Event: Nepal Earthquake
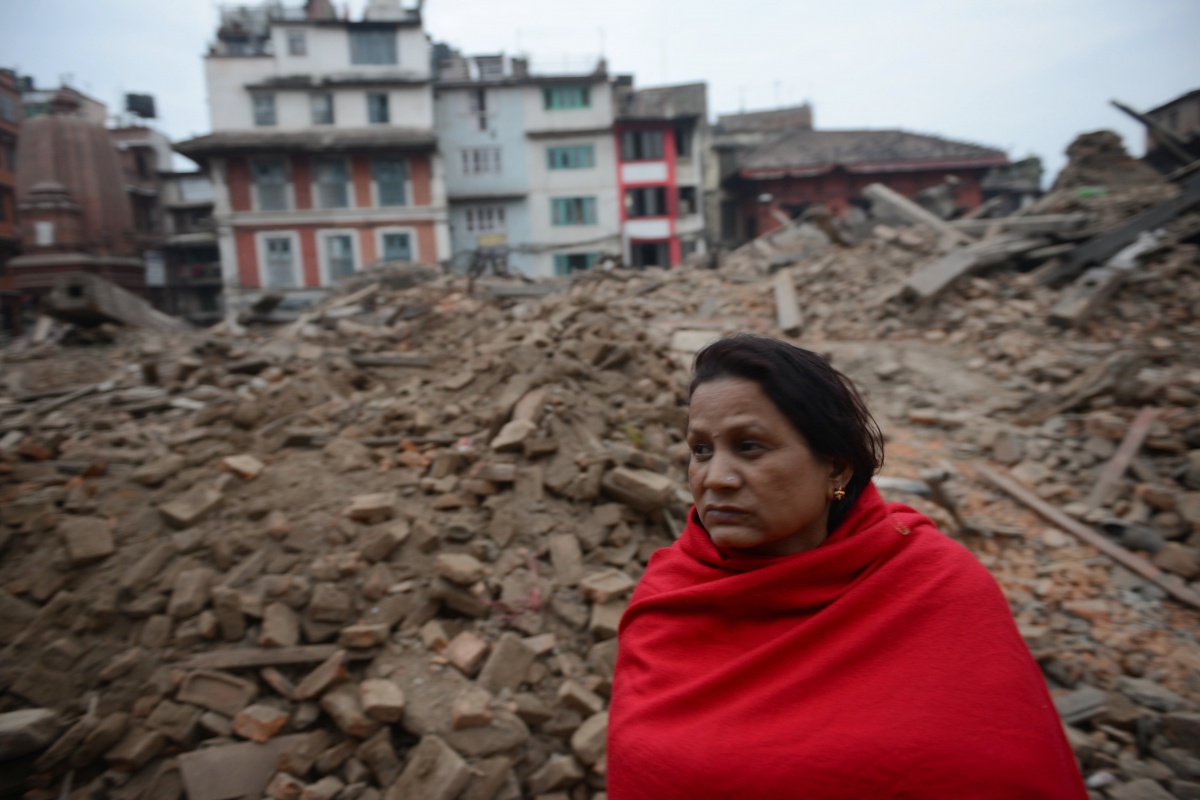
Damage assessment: damage